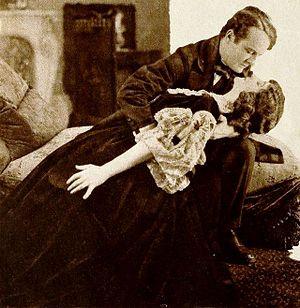
Basil Sydney est un acteur britannique né le 23 avril 1894 à St Osyth, mort le 10 janvier 1968 à Londres.